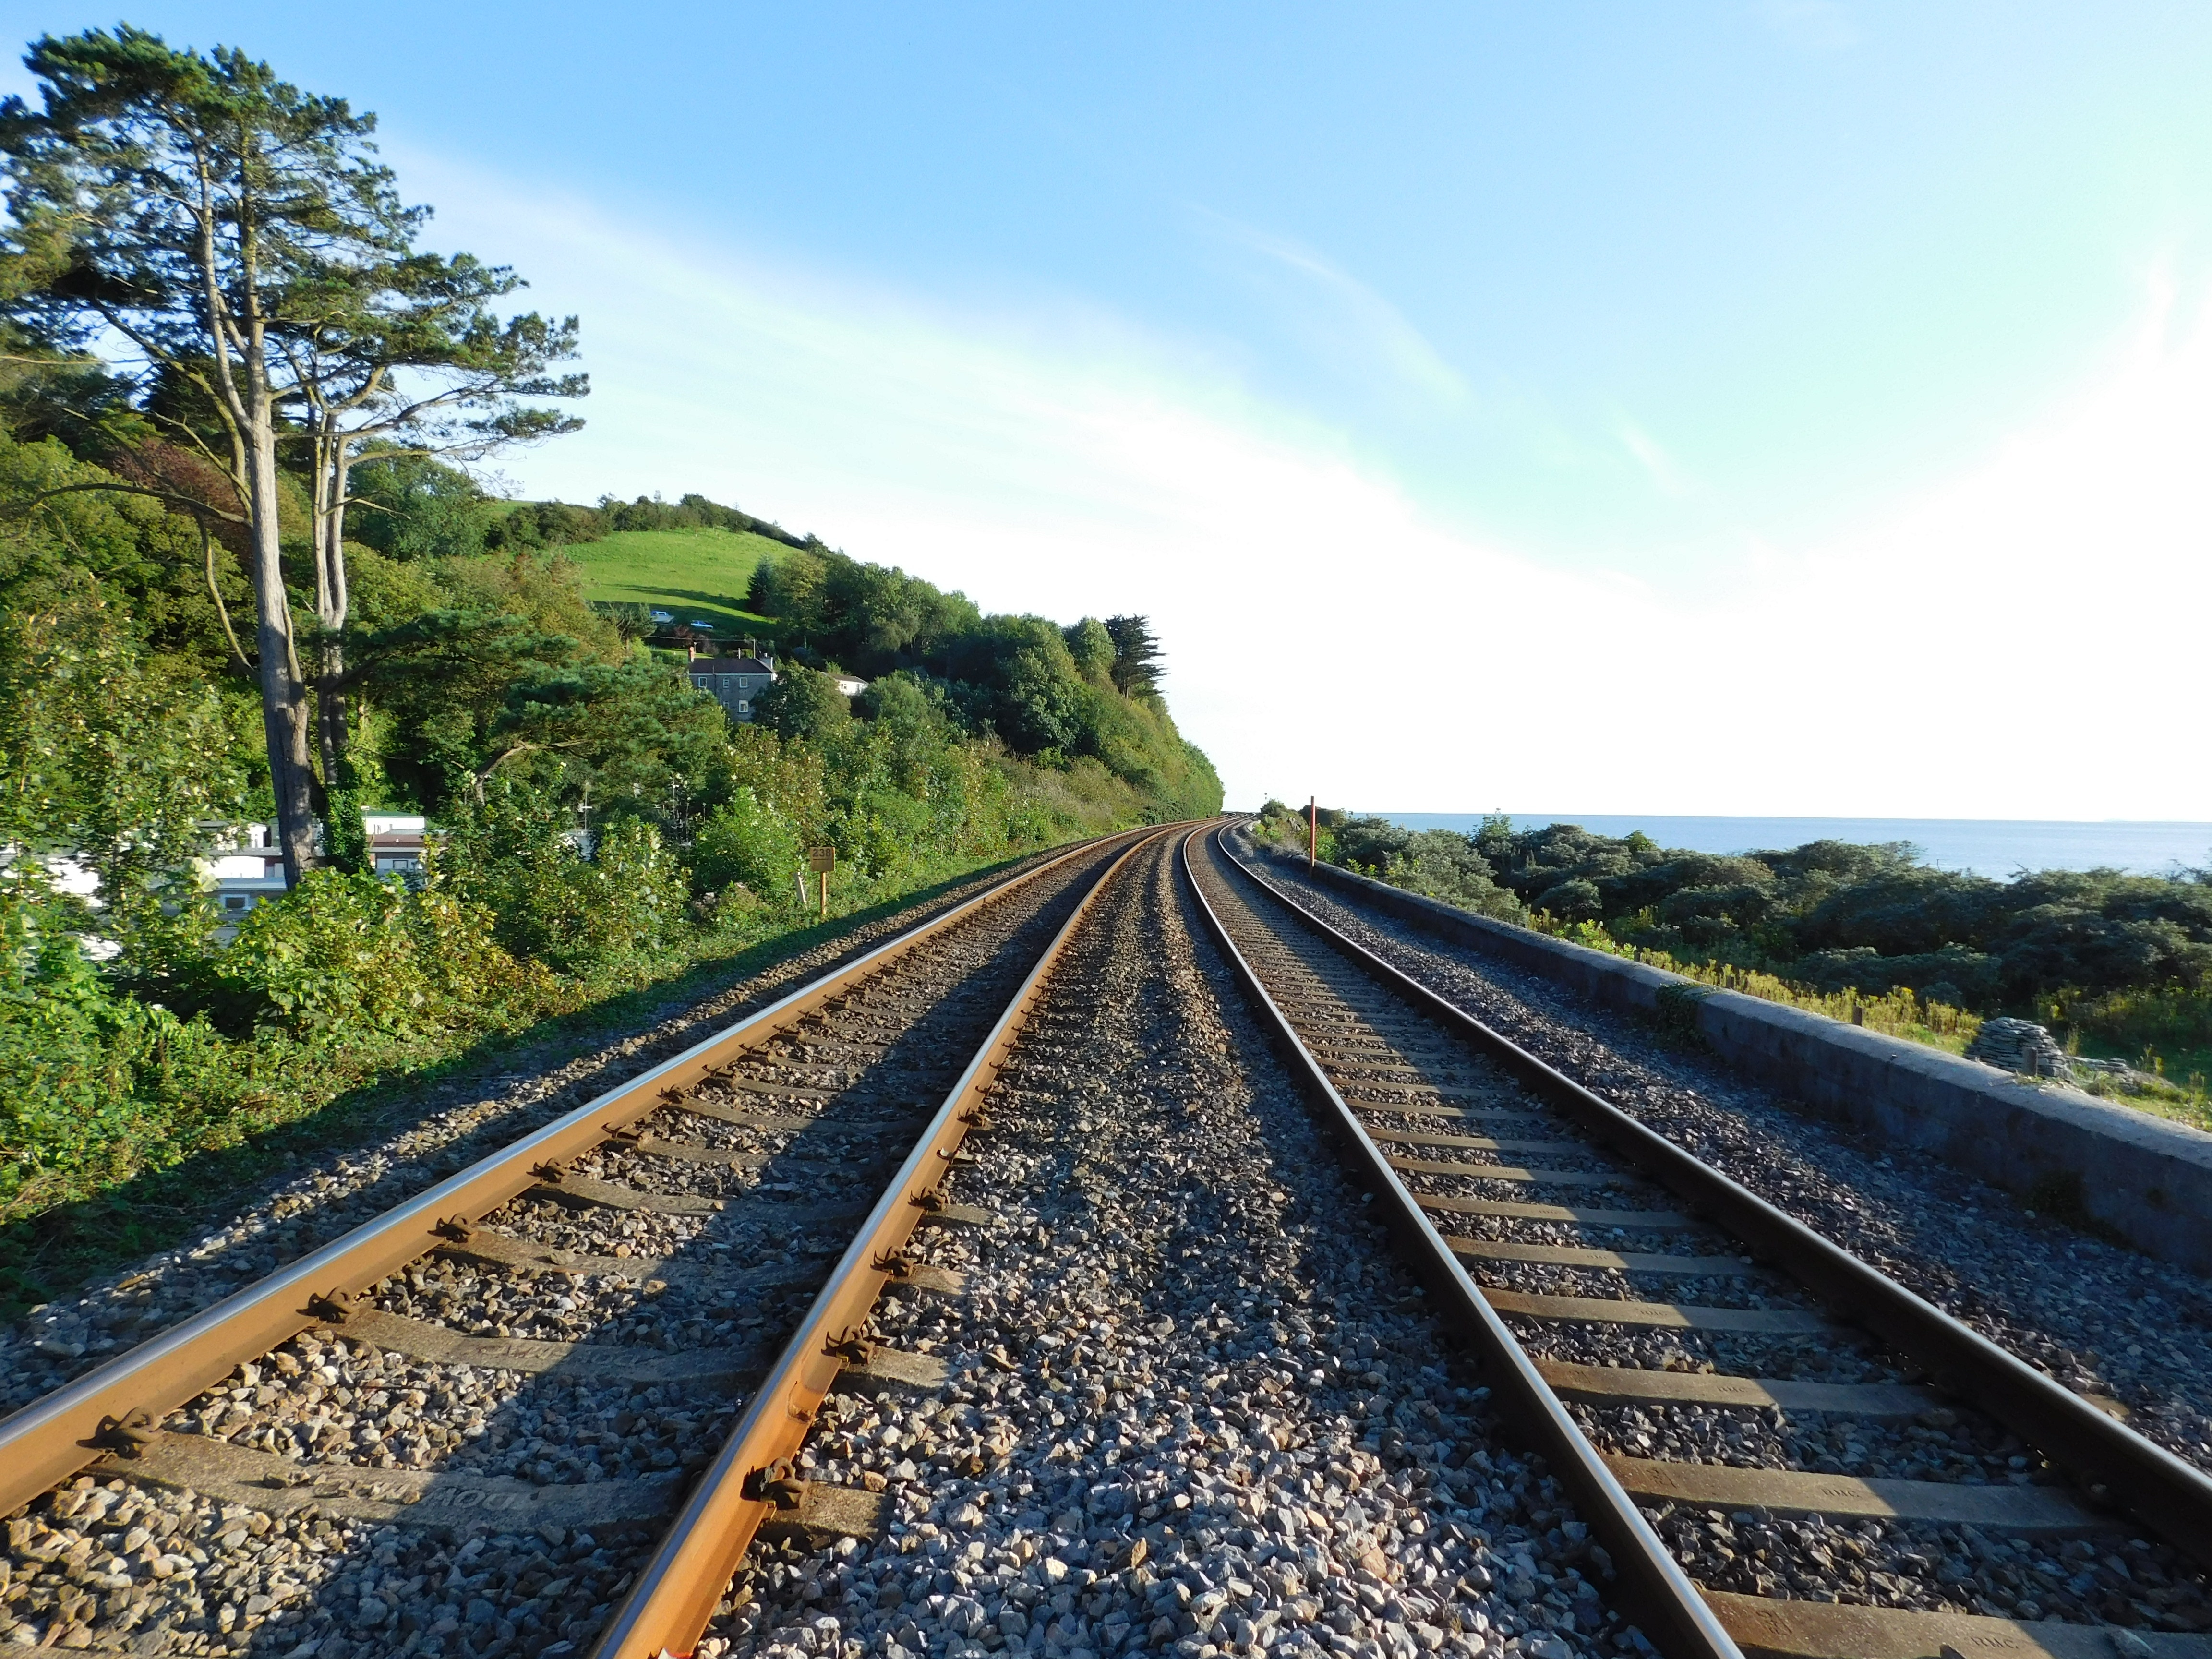
track, train, transport, vehicle, rail transport, rolling stock